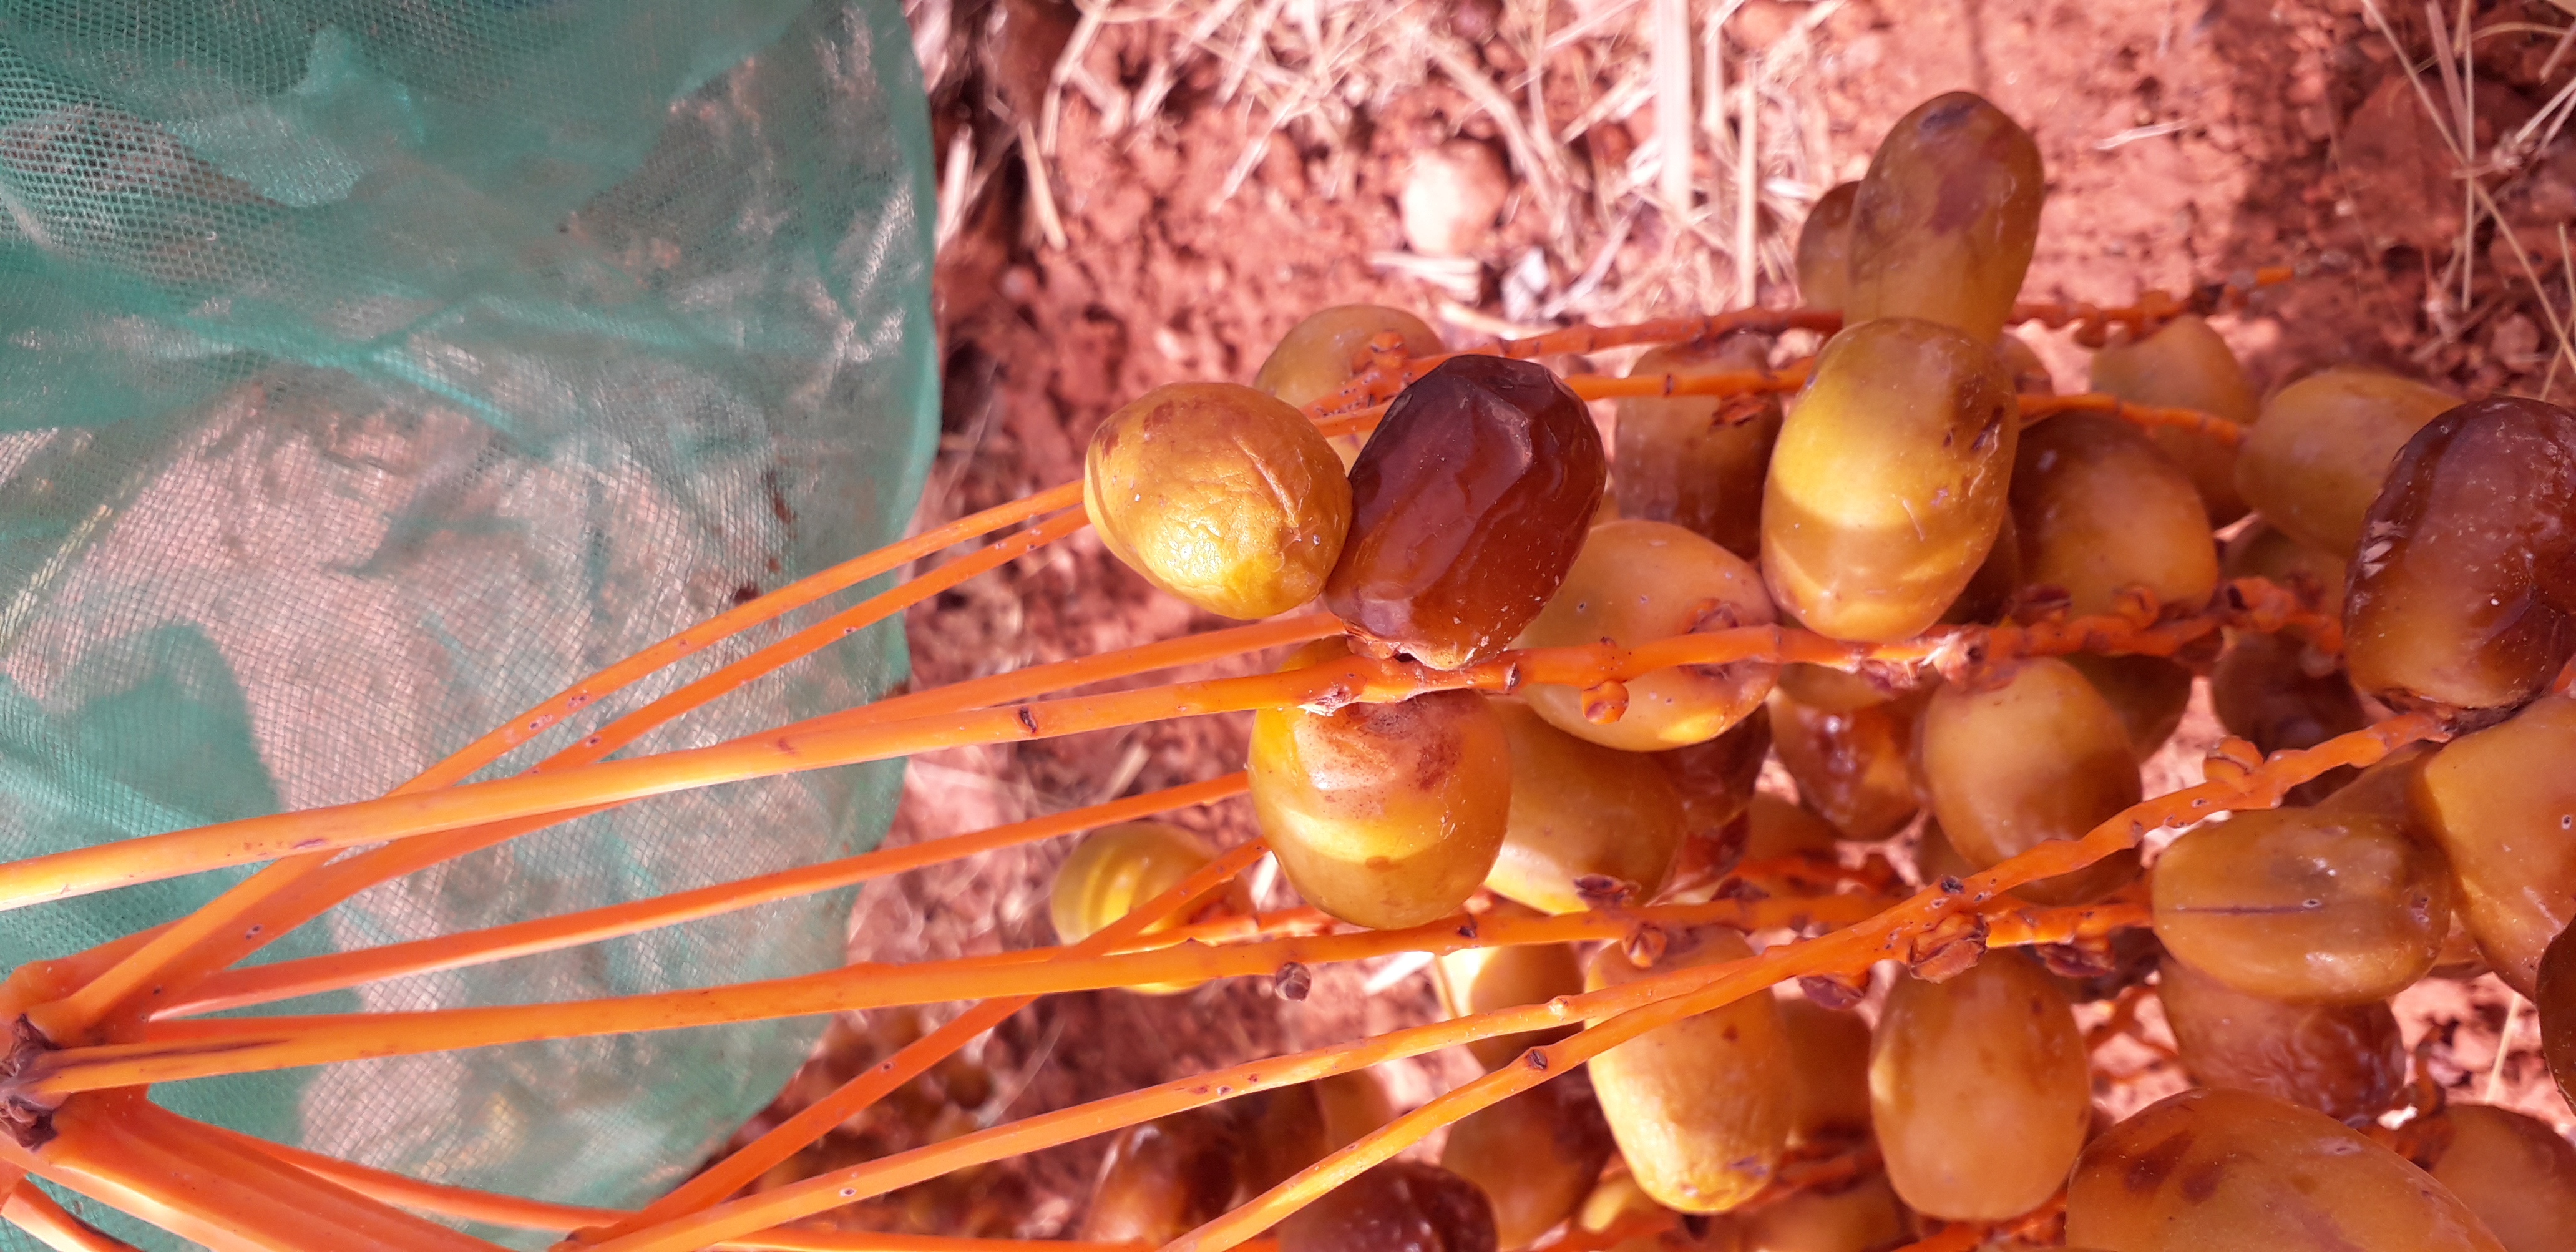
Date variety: Boufagous